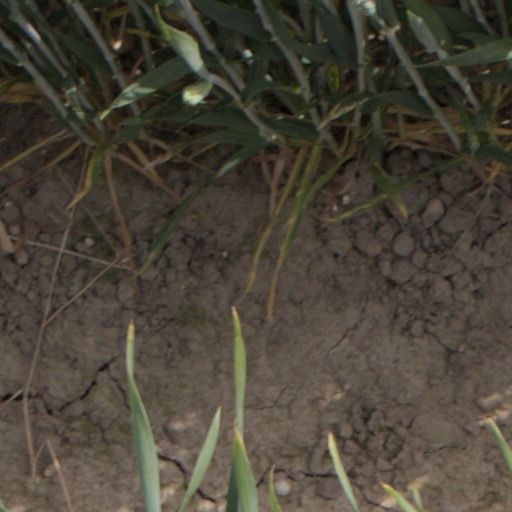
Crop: wheat